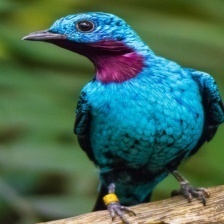
Species: SPANGLED COTINGA
Scientific name: COTINGA CAYANA